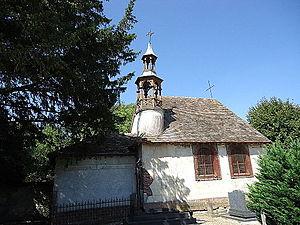
Église Saint-Lubin - Hameau de Lorey - Breuilpont - Eure (27).
L'Eure est un département français de la région Normandie. Il tire son nom de l'Eure, rivière qui le traverse avant de rejoindre la Seine. L'Insee et La Poste lui attribuent le code 27. Sa préfecture est Évreux.
Breuilpont est une commune française située dans le département de l'Eure, en région Normandie.